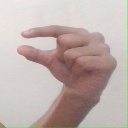
अक्षर: ग